Demographics of Scotland

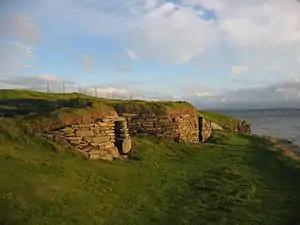
Stone houses at Knap of Howar, evidence of a settled agricultural population and the beginnings of demographic growth, c. 3500 BC

At times during the last interglacial period (130,000–70,000 BC) Europe had a climate warmer than today's, and early humans may have made their way to what is now Scotland, though archaeologists have found no traces of this. Glaciers then scoured their way across most of Britain, and only after the ice retreated did Scotland again become habitable, around 9600 BC. Mesolithic hunter-gatherer encampments formed the first known settlements, and archaeologists have dated a site near Biggar to around 8500 BC. Numerous other sites found around Scotland build up a picture of highly mobile boat-using people making tools from bone, stone and antlers, probably with a very low density of population. Neolithic farming brought permanent settlements, such as the stone house at Knap of Howar on Papa Westray dating from 3500 BC, and greater concentrations of population. Extensive analyses of Black Loch in Fife indicate that arable land spread at the expense of forest from about 2000 BC until the period of the first century AD Roman advance into lowland Scotland, suggesting an expanding settled population. Thereafter, there was re-growth of birch, oak and hazel for a period of five centuries, suggesting that the Roman invasions had a negative impact on the native population.